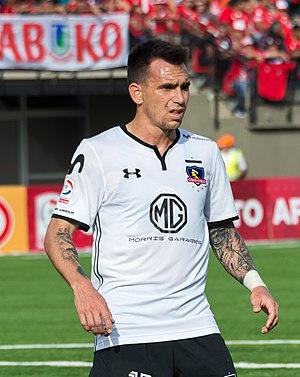
Pablo Mouche, né le 11 octobre 1987 à San Martín, est un footballeur international argentin évoluant au club de Colo-Colo au Chili.